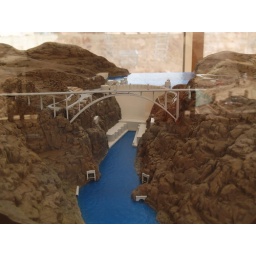
Model of the bridge over the dam & river